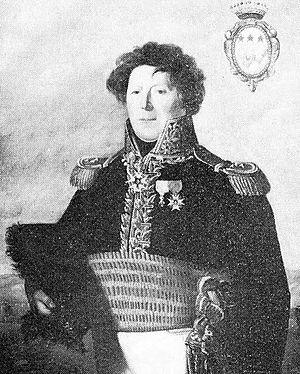
Joseph Chabran (1763-1843), général de division de la Révolution et de l'Empire.
Joseph Chabran, né le 21 juin 1763 à Cavaillon dans le Vaucluse et mort le 28 janvier 1843 à Avignon, dans le même département, est un général français de la Révolution et du Premier Empire.